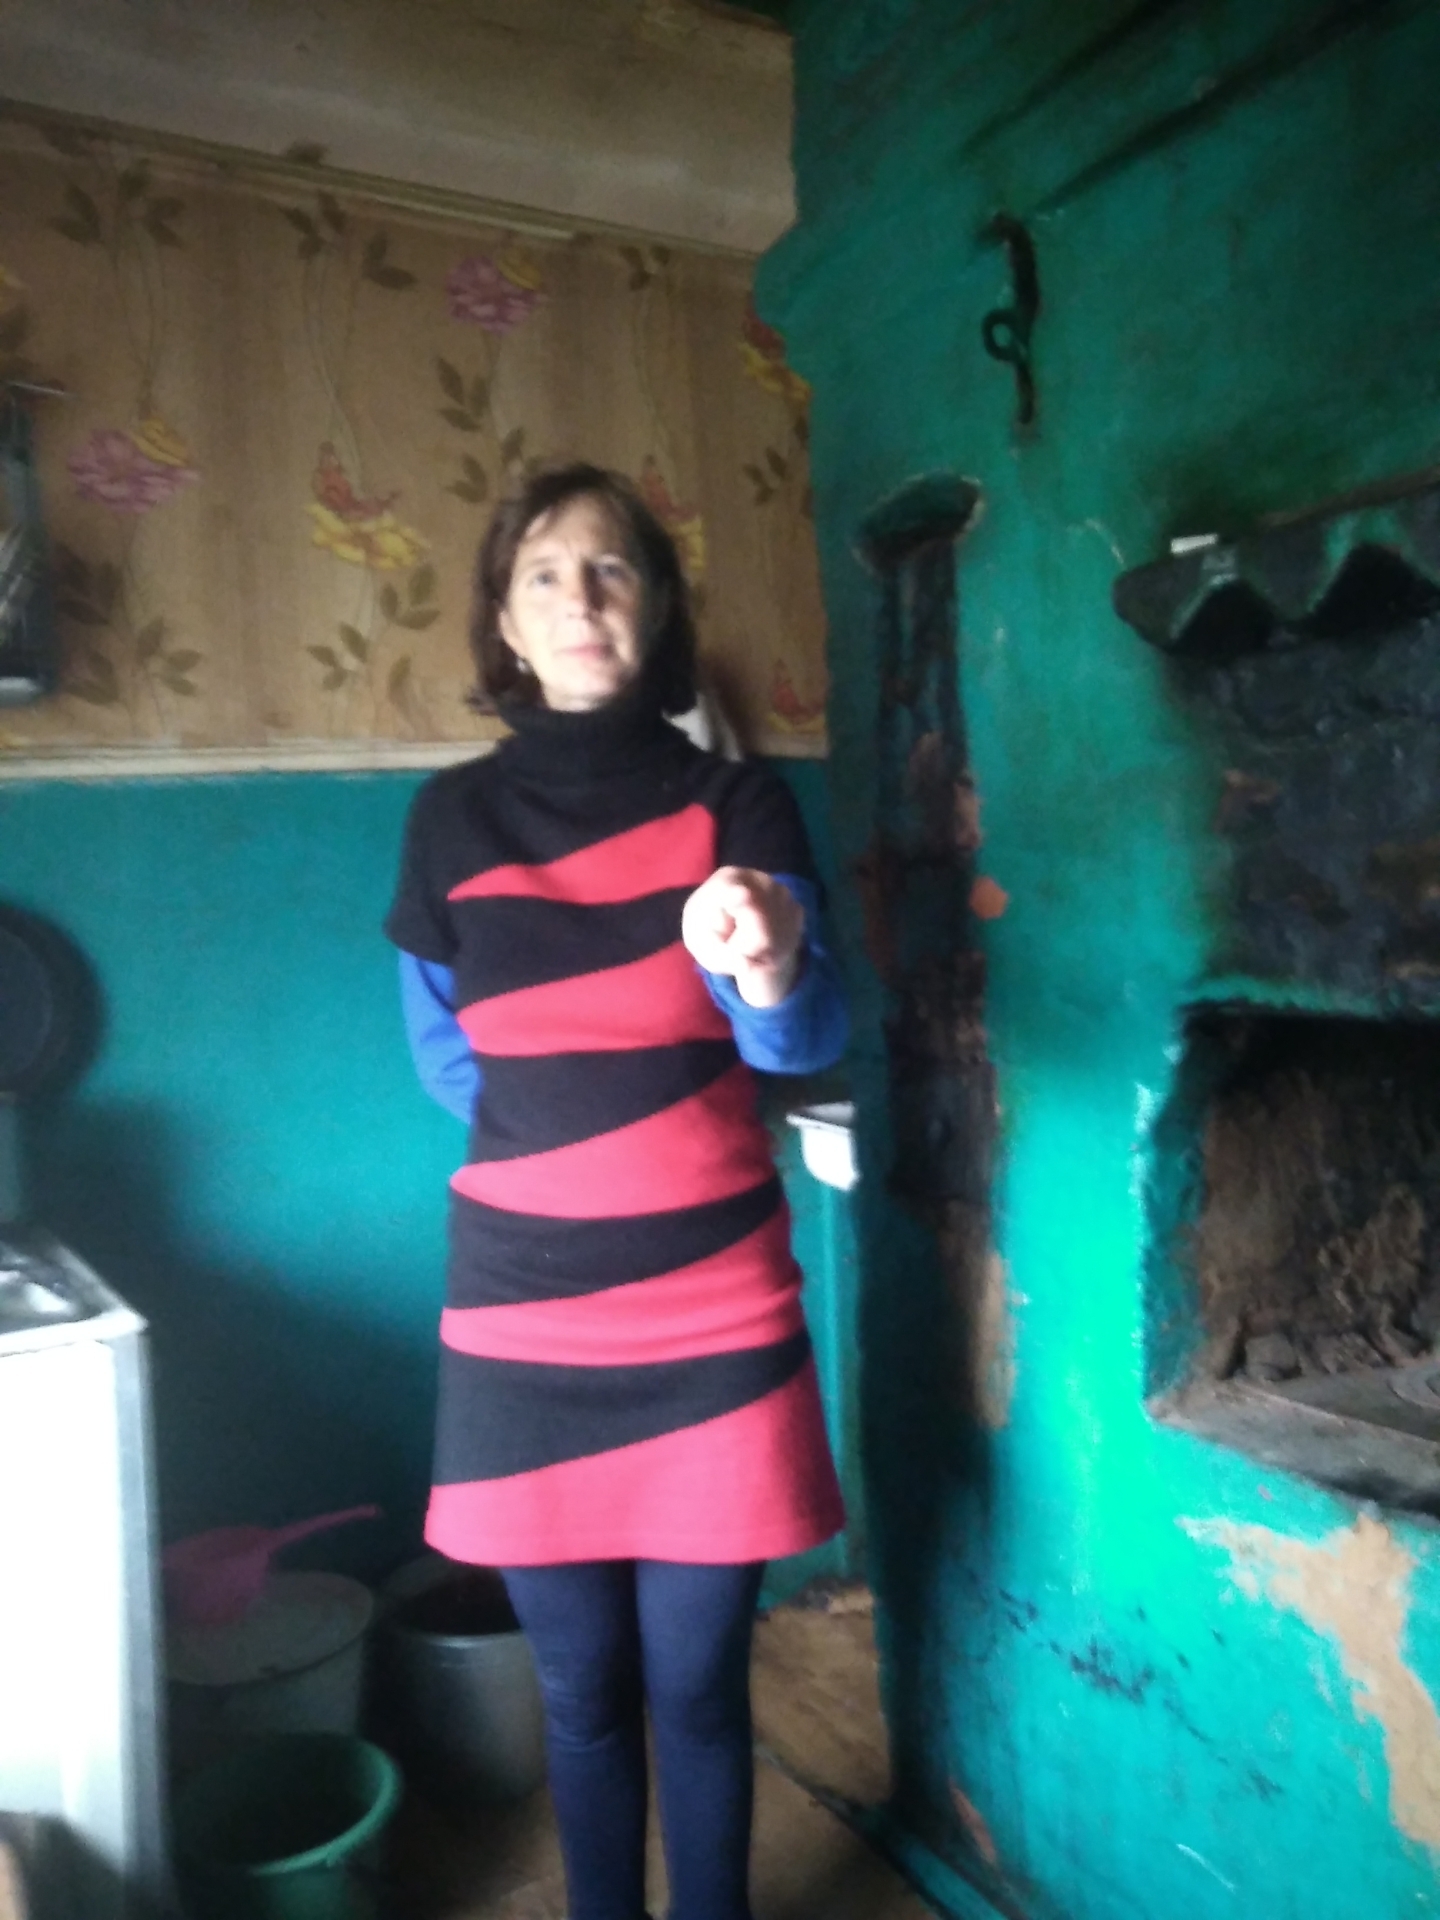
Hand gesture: point